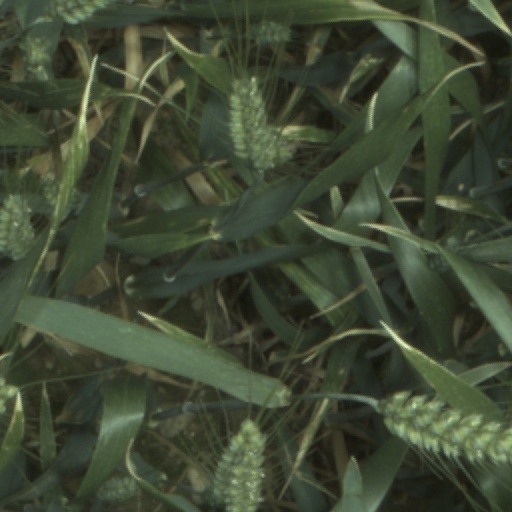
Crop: wheat